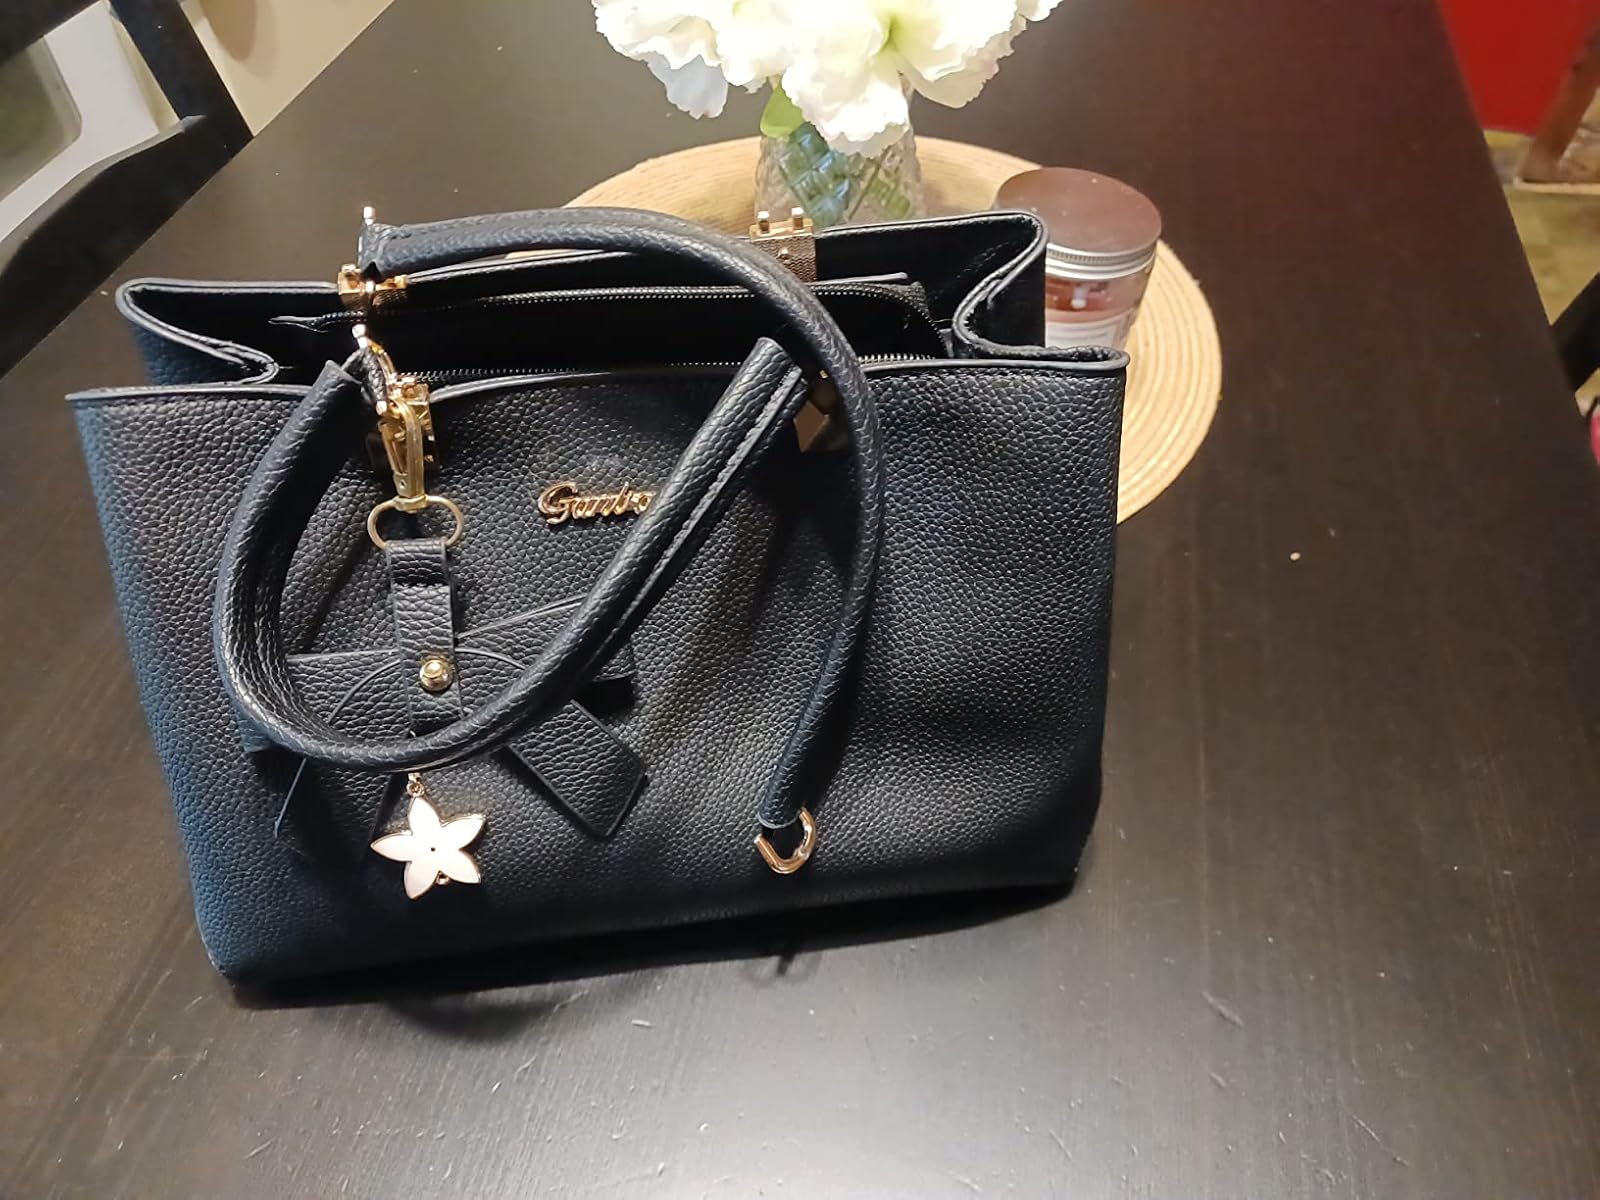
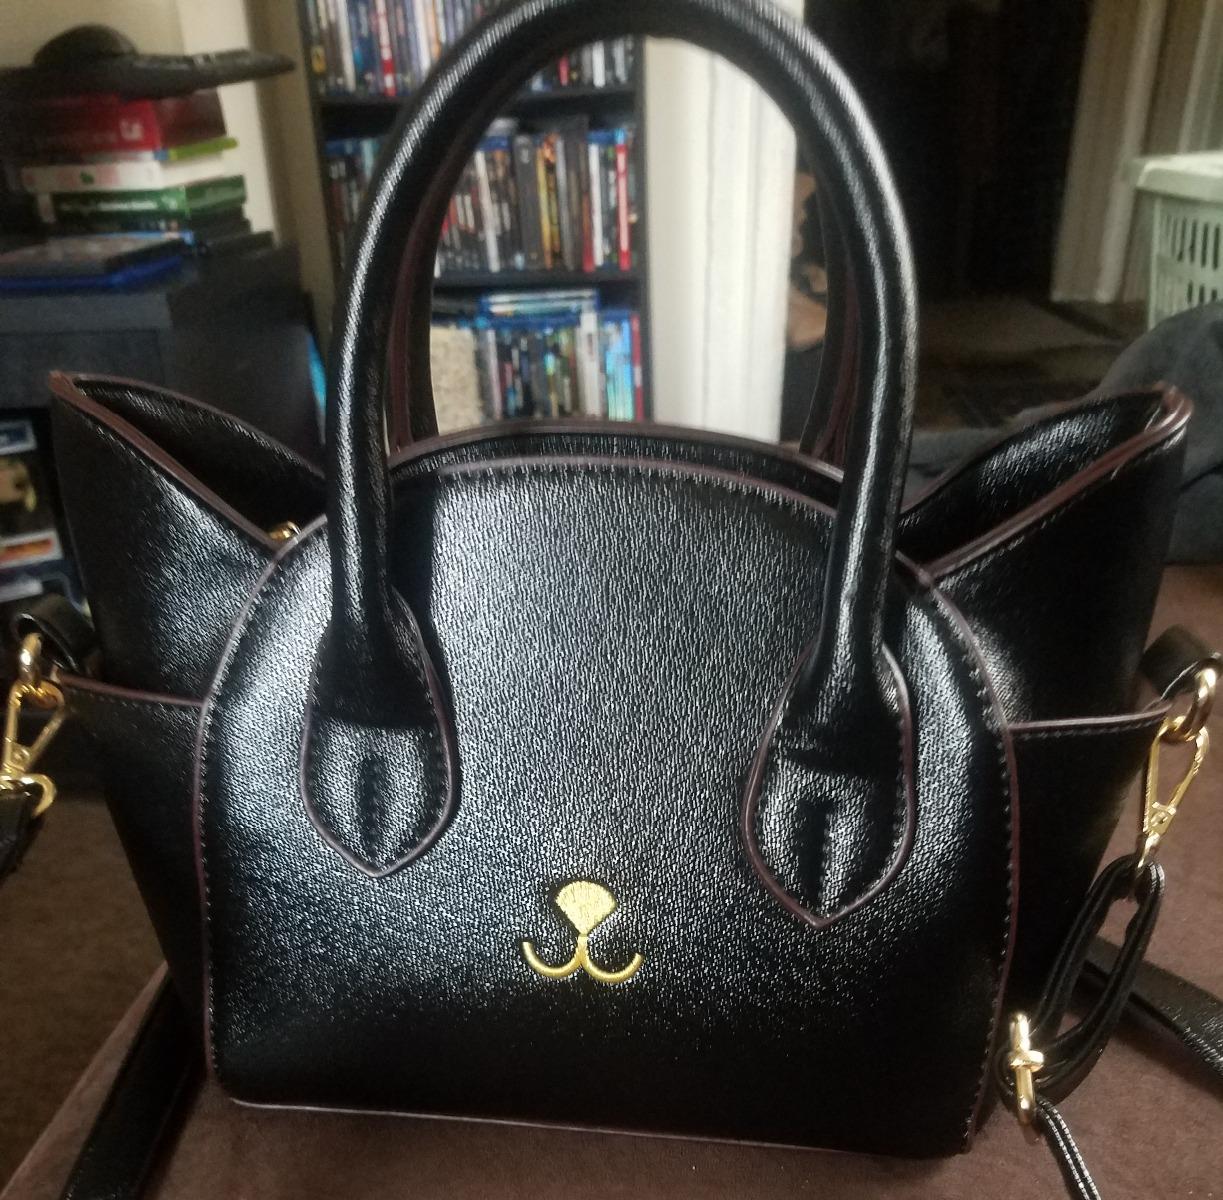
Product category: accessories_handbag
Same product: no